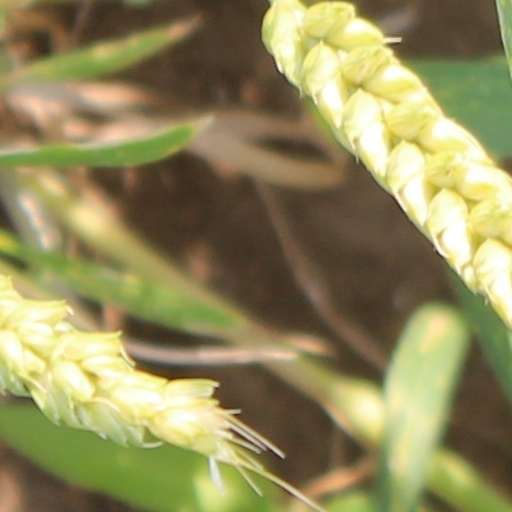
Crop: wheat